History of street lighting in the United States

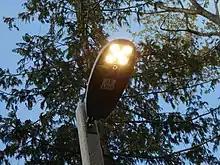
One of the LED streetlights in Bellingham, Washington, which is individually controlled via a smart network (2016)

The first public demonstration of outdoor electrical lighting in the US was in Cleveland, Ohio, on April 29, 1879. Inventor Charles F. Brush had been perfecting the dynamo arc light, which could produce a glow equivalent to 4,000 candles in a single lamp. For the demonstration, which drew a crowd of thousands, Brush positioned twelve 2,000-candlepower lamps on towers around Cleveland's Public Square (then known as Monumental Park), and fully illuminated it with electric light.